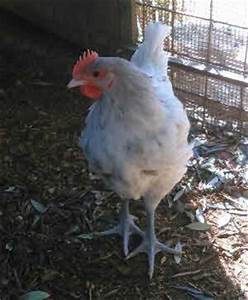
Label: chicken